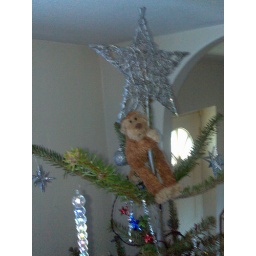
Monkey in the monkey tree